Brian R. Murphy

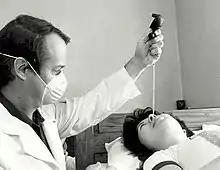
Brian Murphy administers an intranasal flu vaccine during a 1984 clinical trial

Brian Murphy received the inaugural Robert M. Chanock award for lifetime achievements in RSV research at the Respiratory Syncytial Virus 2003 symposium in November 2003.